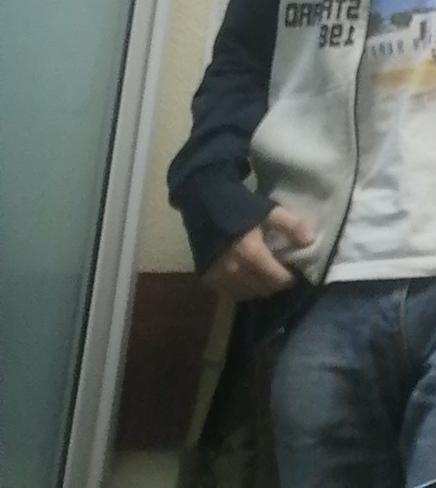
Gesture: no_gesture